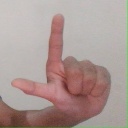
अक्षर: ल